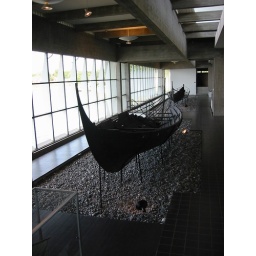
Roskilde. 11th century ship excavated from the bed of Roskilde Fjord near Skuldelev in 1962.